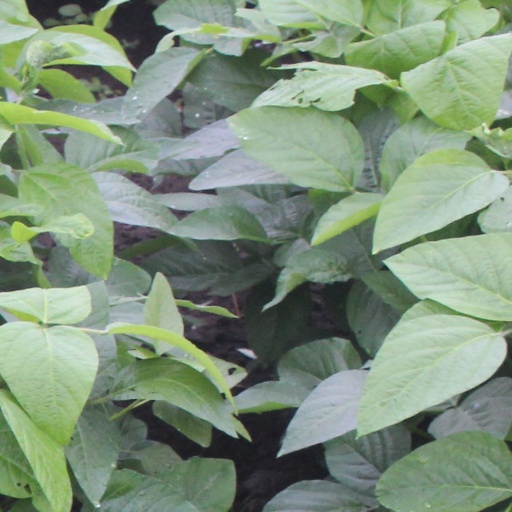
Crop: soybean